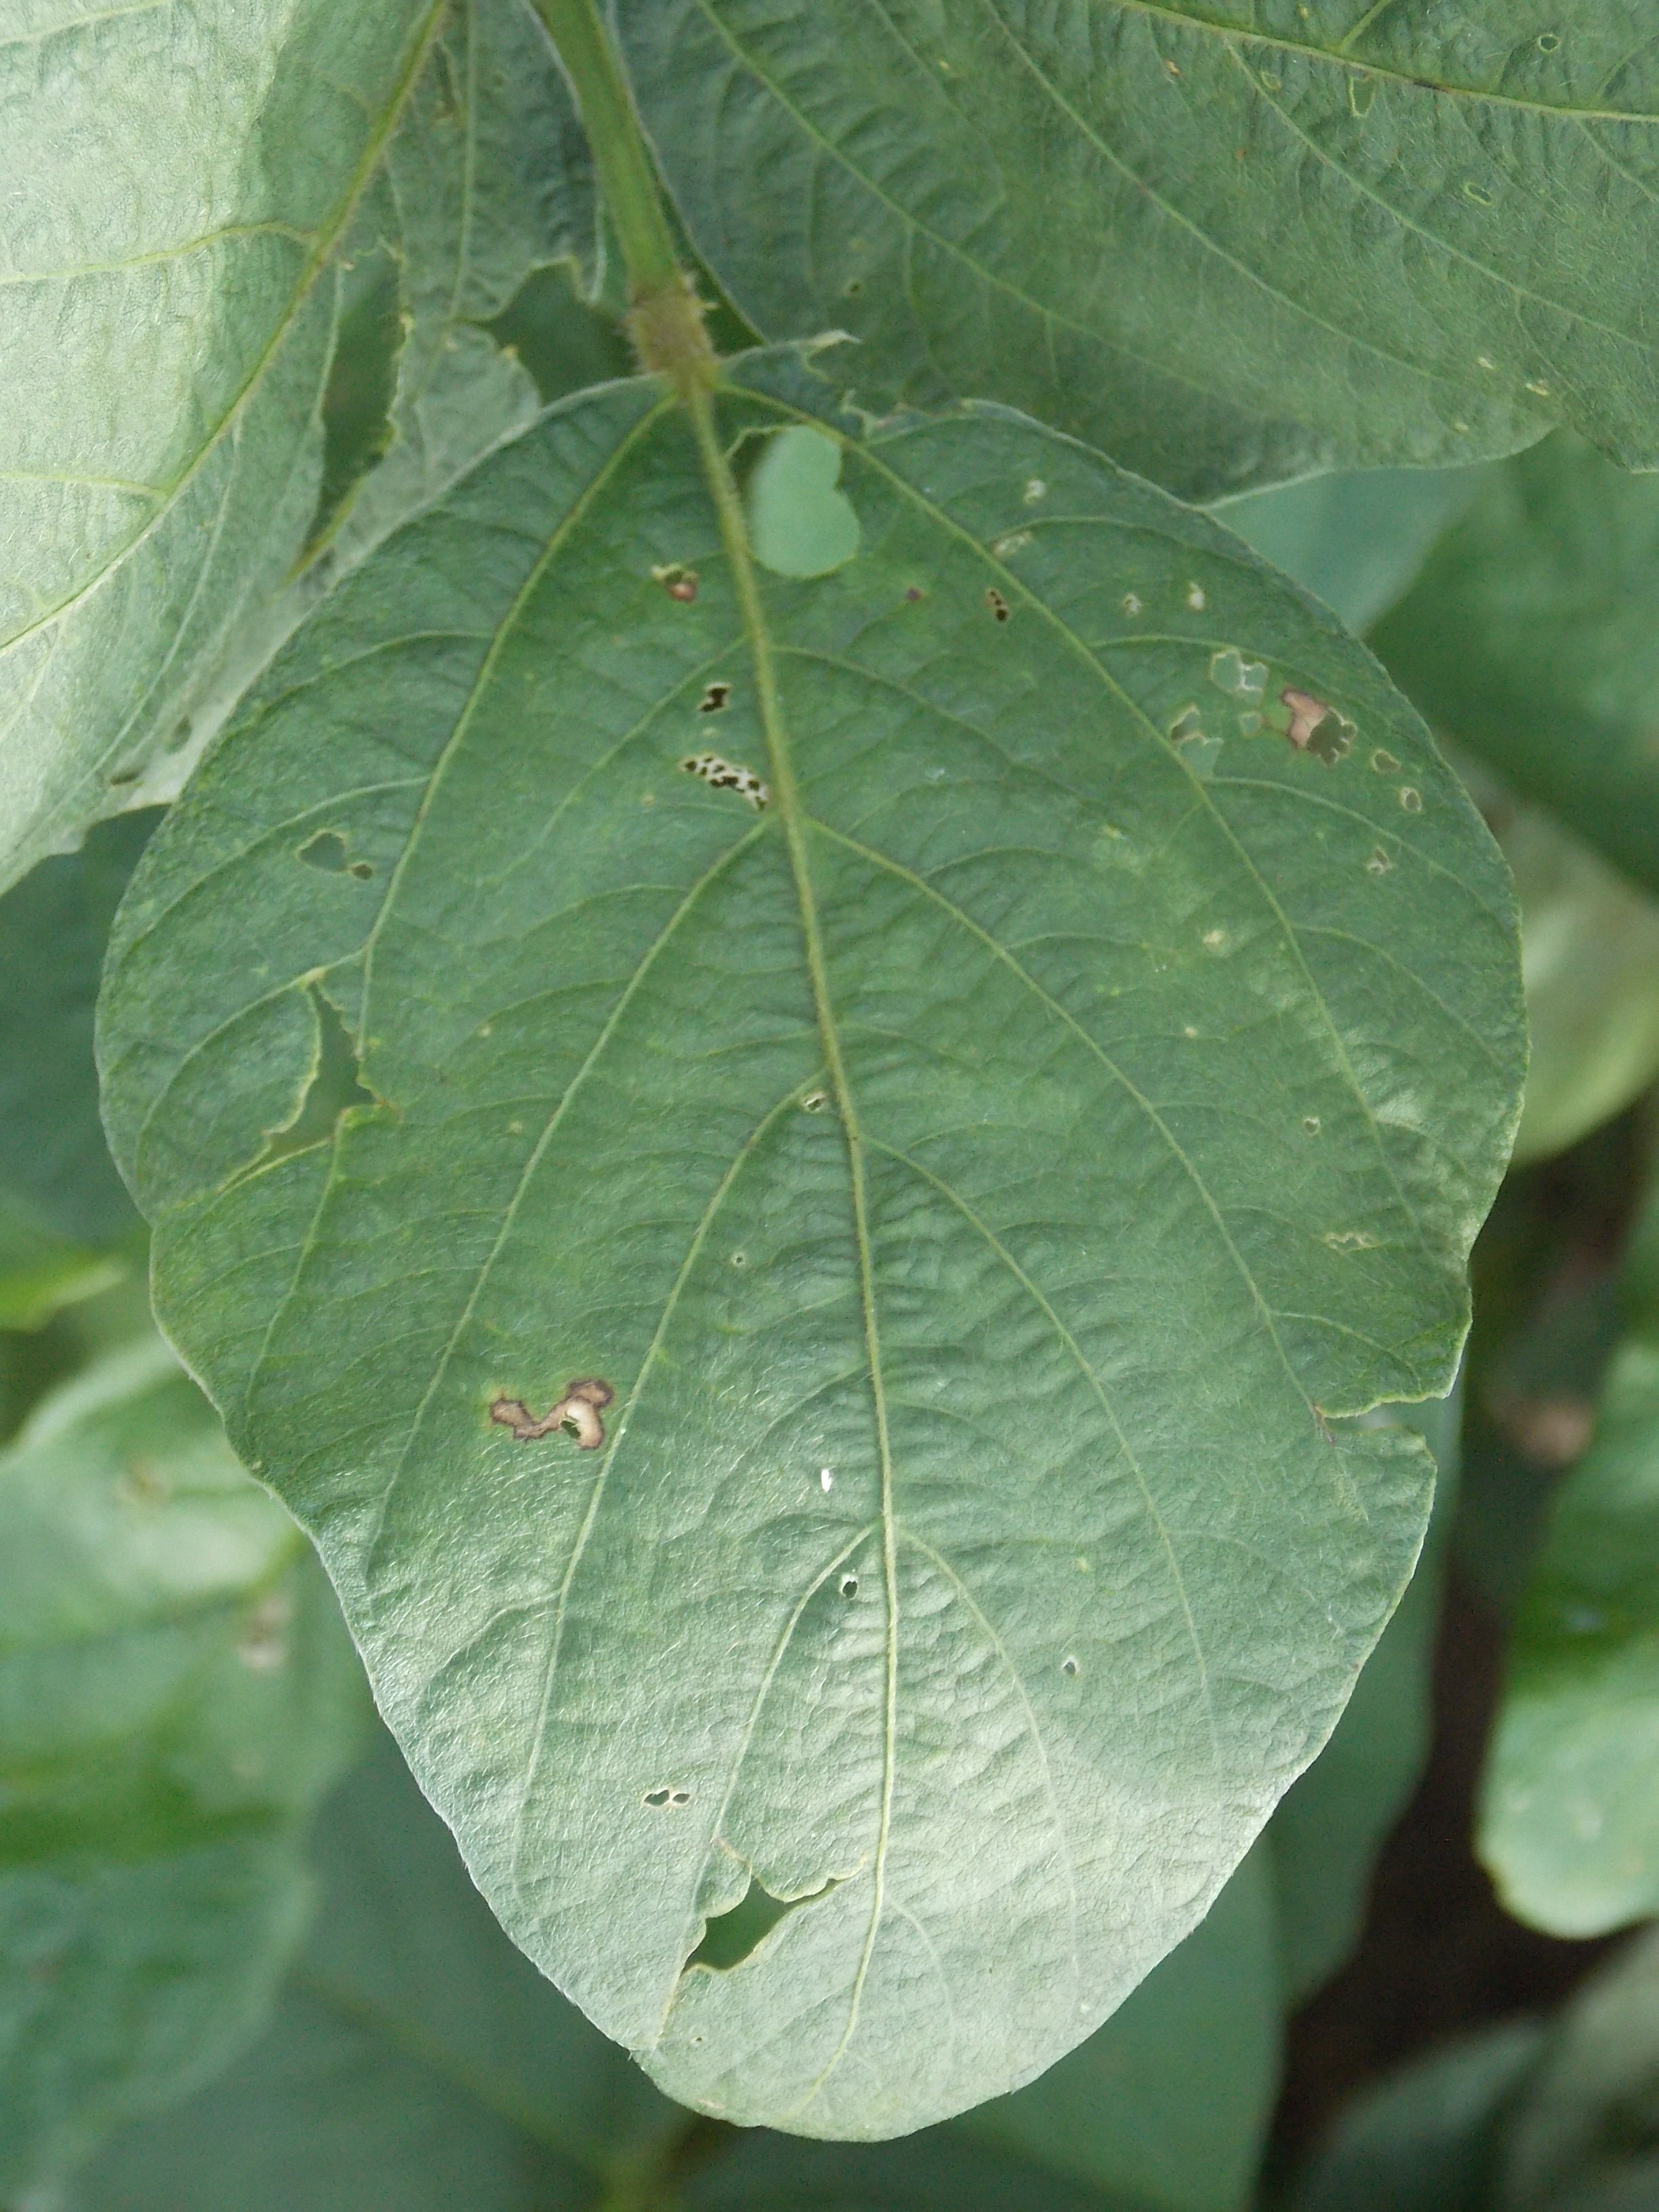
Label: Disease